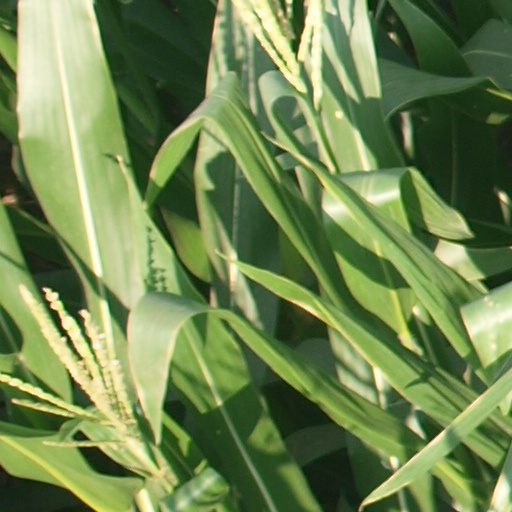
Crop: maize; corn